Bernard Naudin

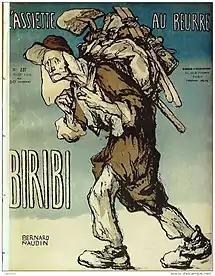
Cover from "L'Assiette au Beurre"; a 1905 issue on military prisons

He was born into a family of watchmakers and antique dealers. His father, who died in 1890, was also a painter and designer, and served as his first teacher. In 1891, he created his first illustration (a 17th century bagpiper) for Jean Baffier, the publisher of a literary revue called "Le Réveil de la Gaule". The following year, he published his first collection, composed of scenes from the province of Berry.